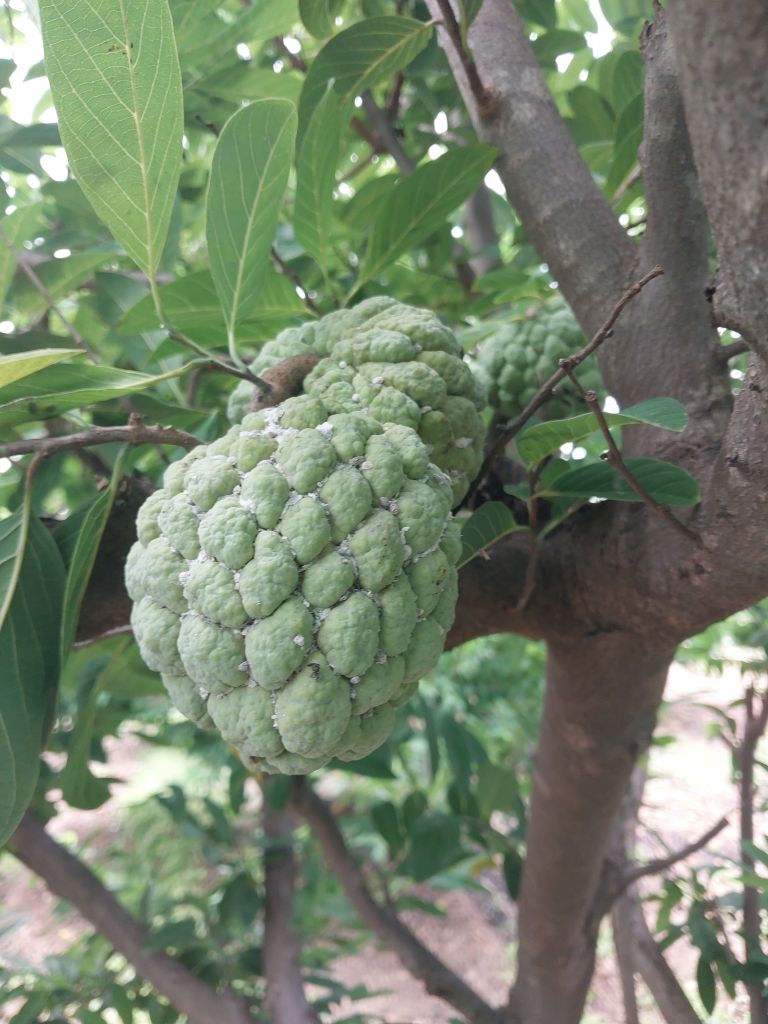
Disease label: Mealy Bug